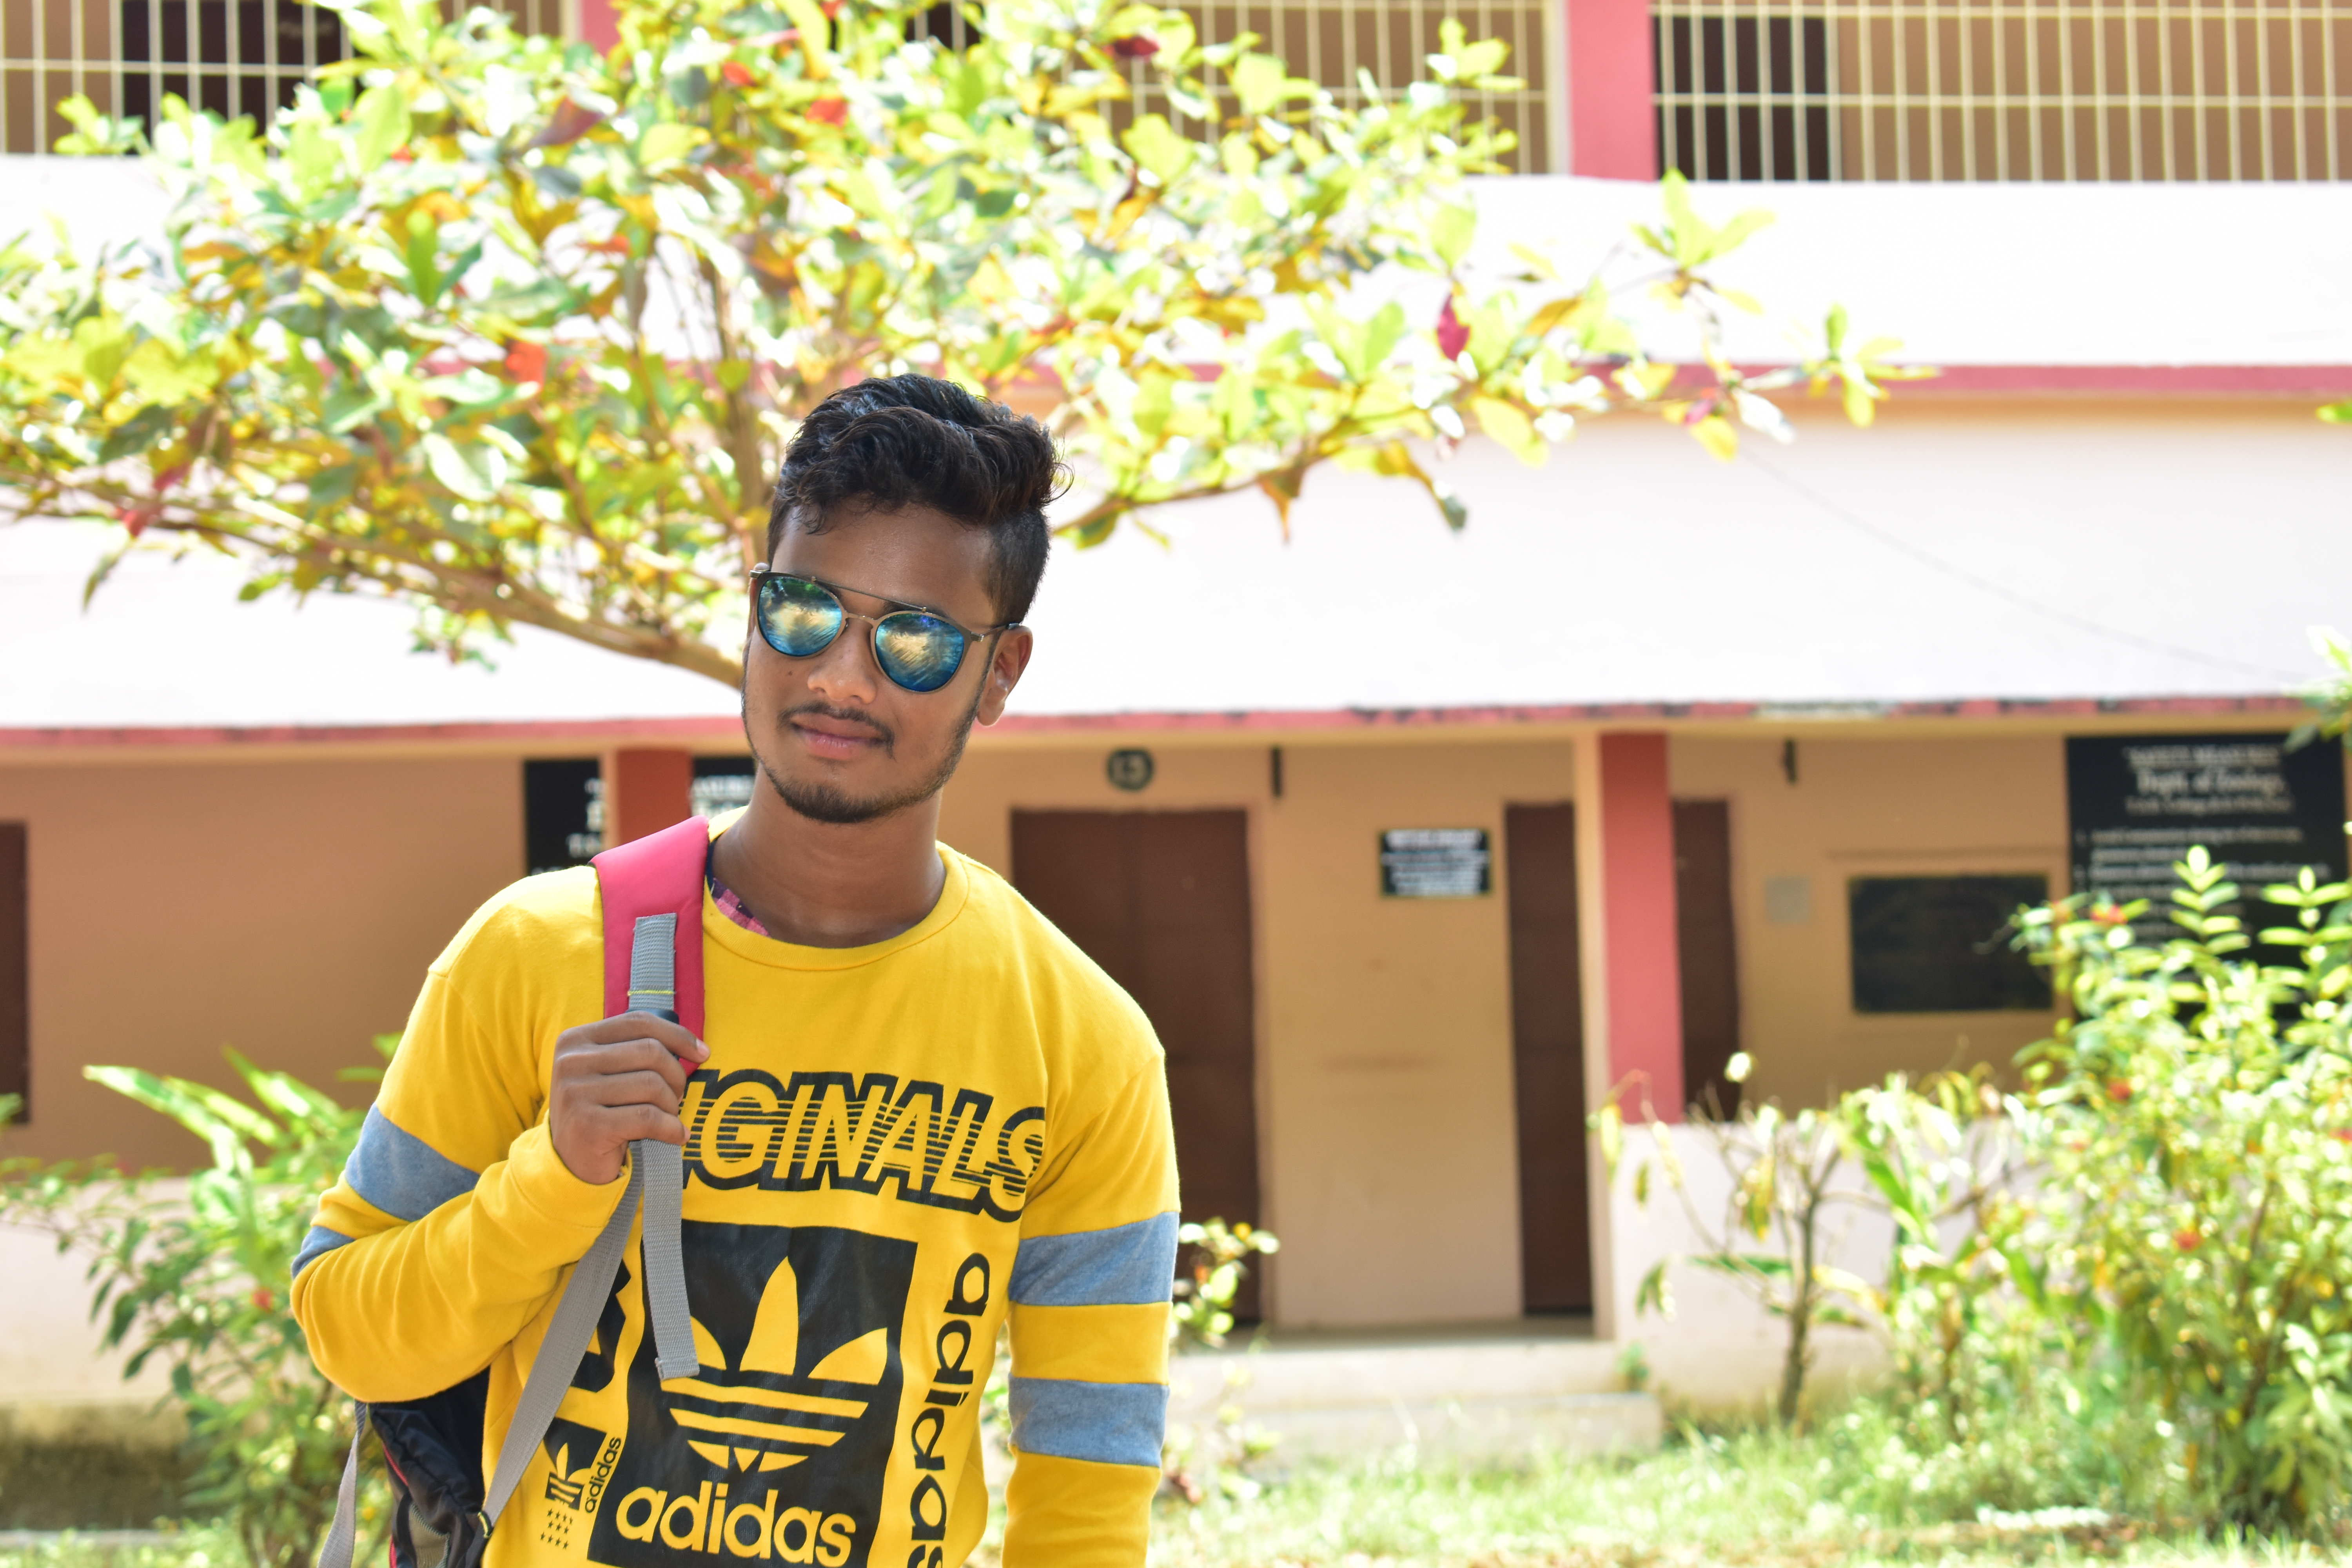
boy, yellow, youth, eyewear, smile, fun, summer, vacation, cool, t shirt, child, adaptation, sunglasses, happy, glasses, house, plant, leisure